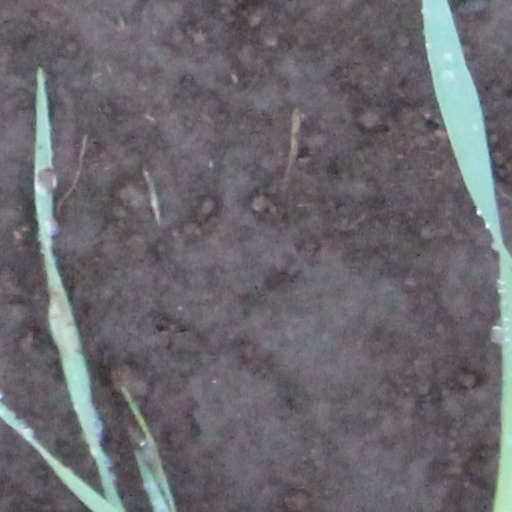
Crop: wheat